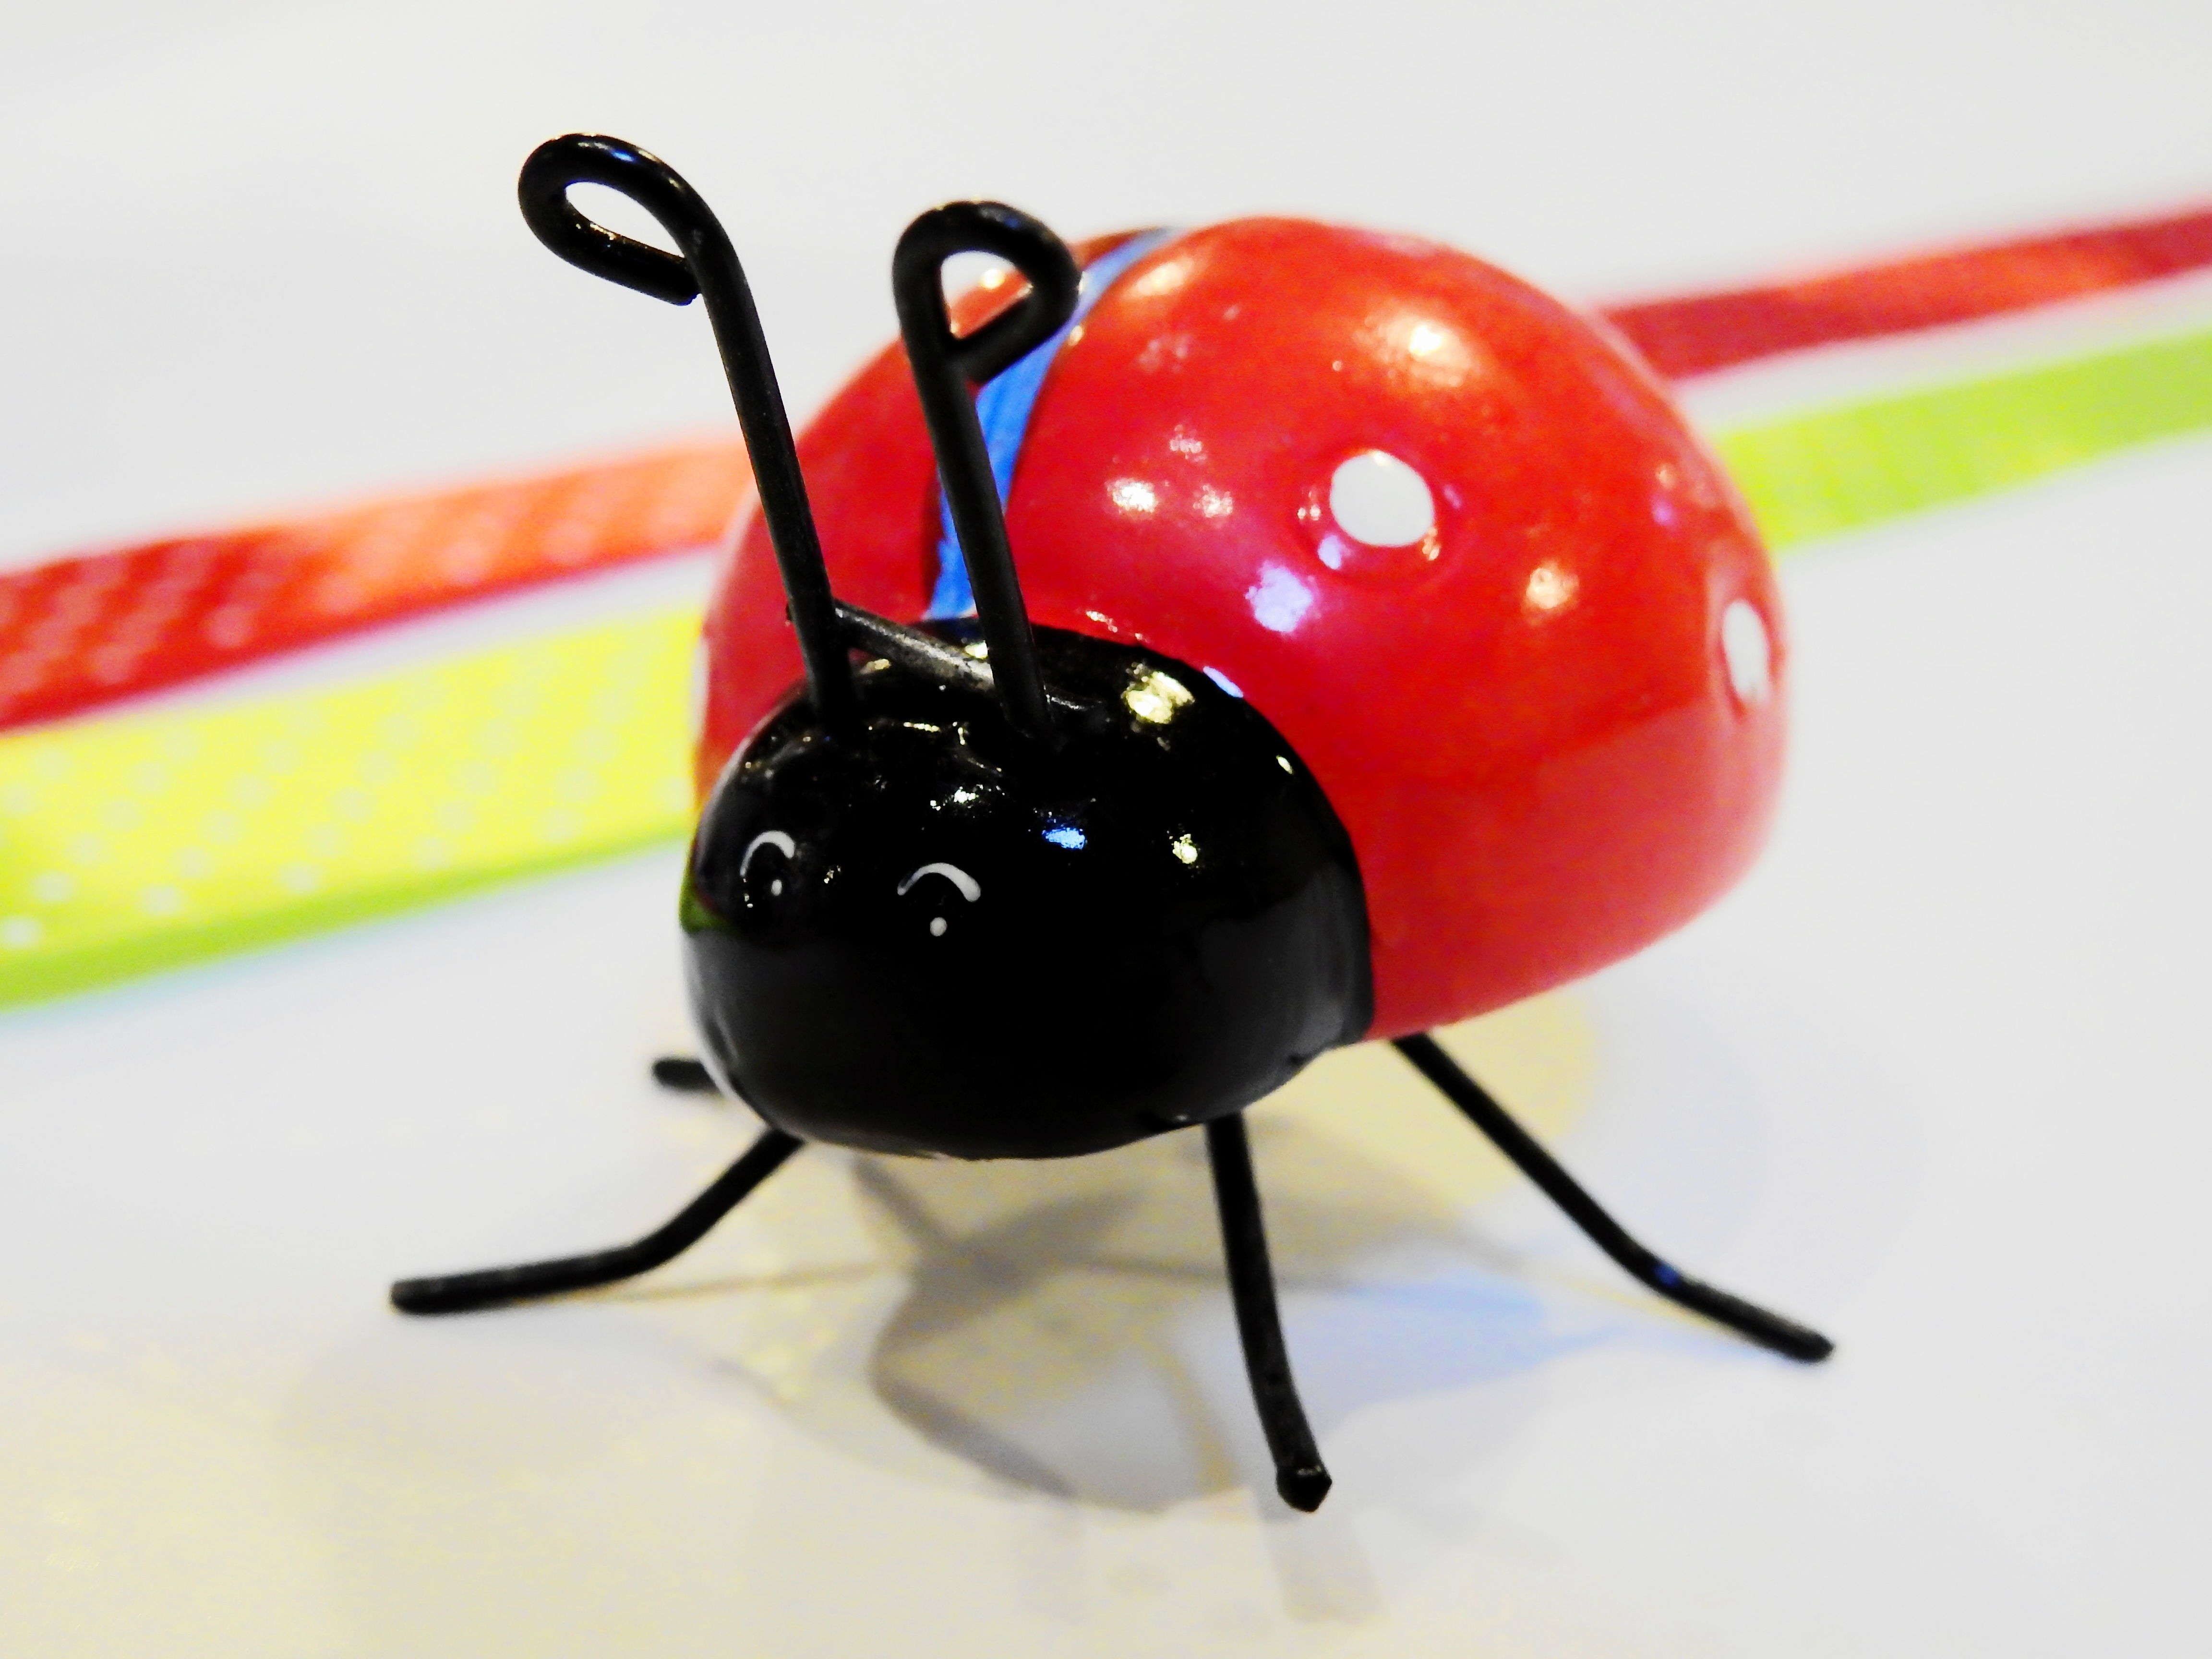
decoration, red, insect, ladybug, ladybird, invertebrate, deco, decorative, artificial, porcelain, beetle, ornaments, macro photography, table decorations